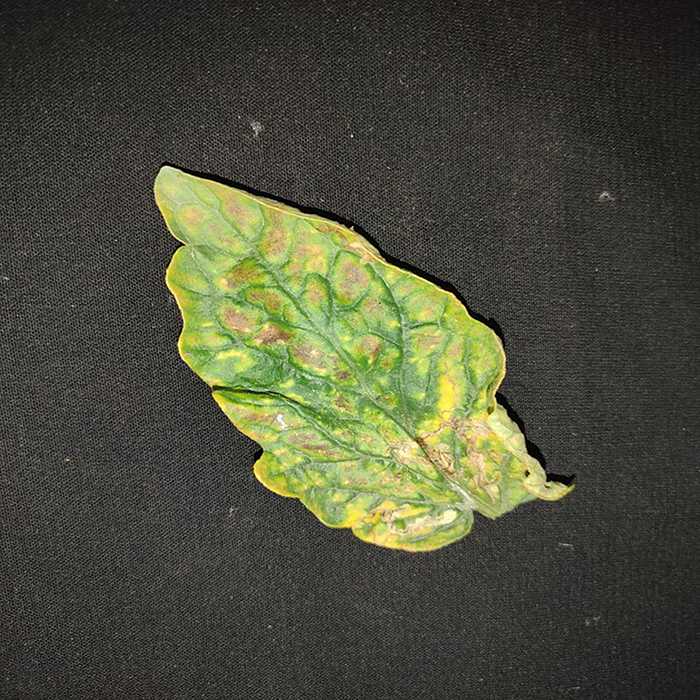
Plant: Tomato
Label: Tomato spotted wilt